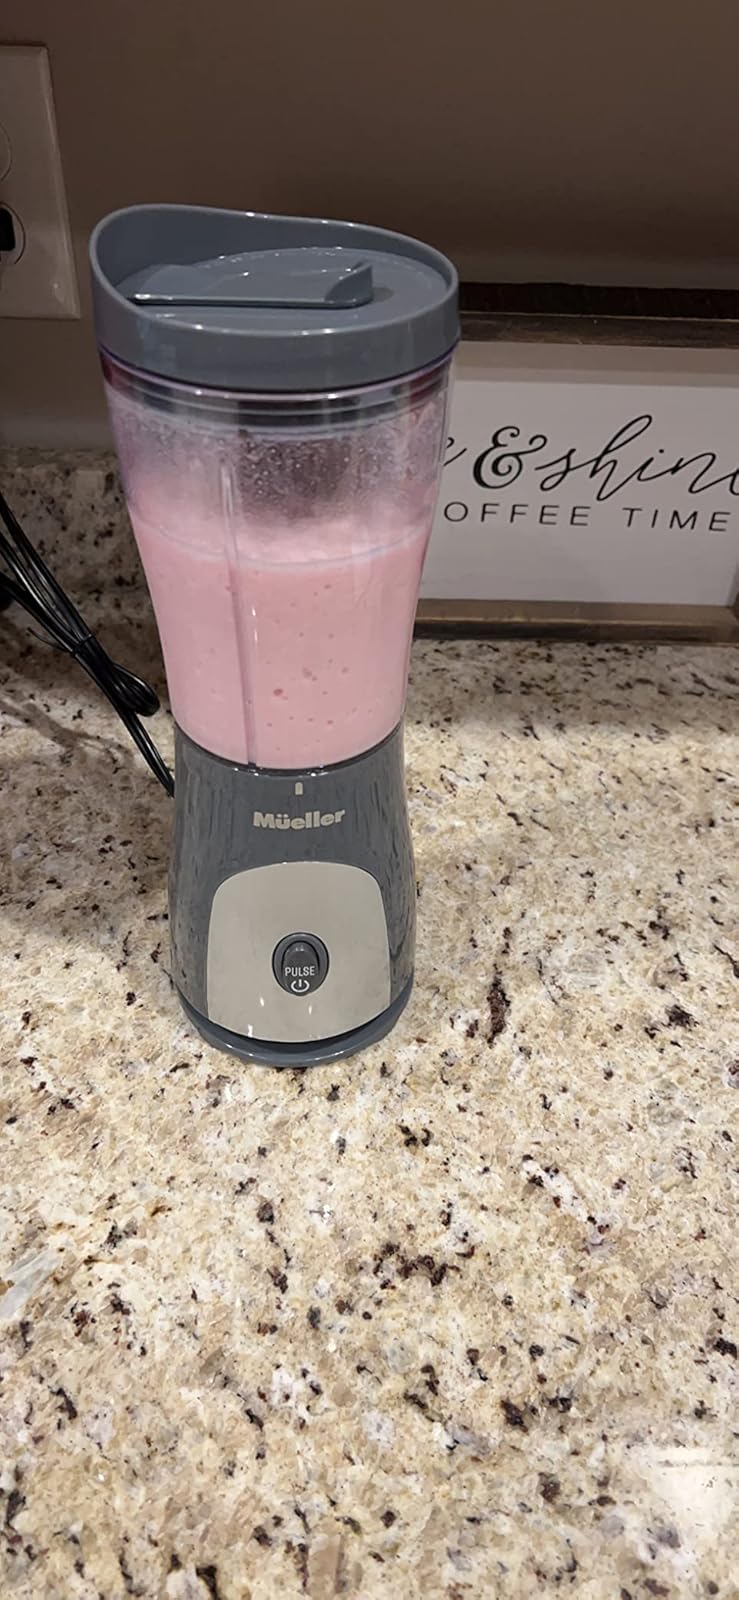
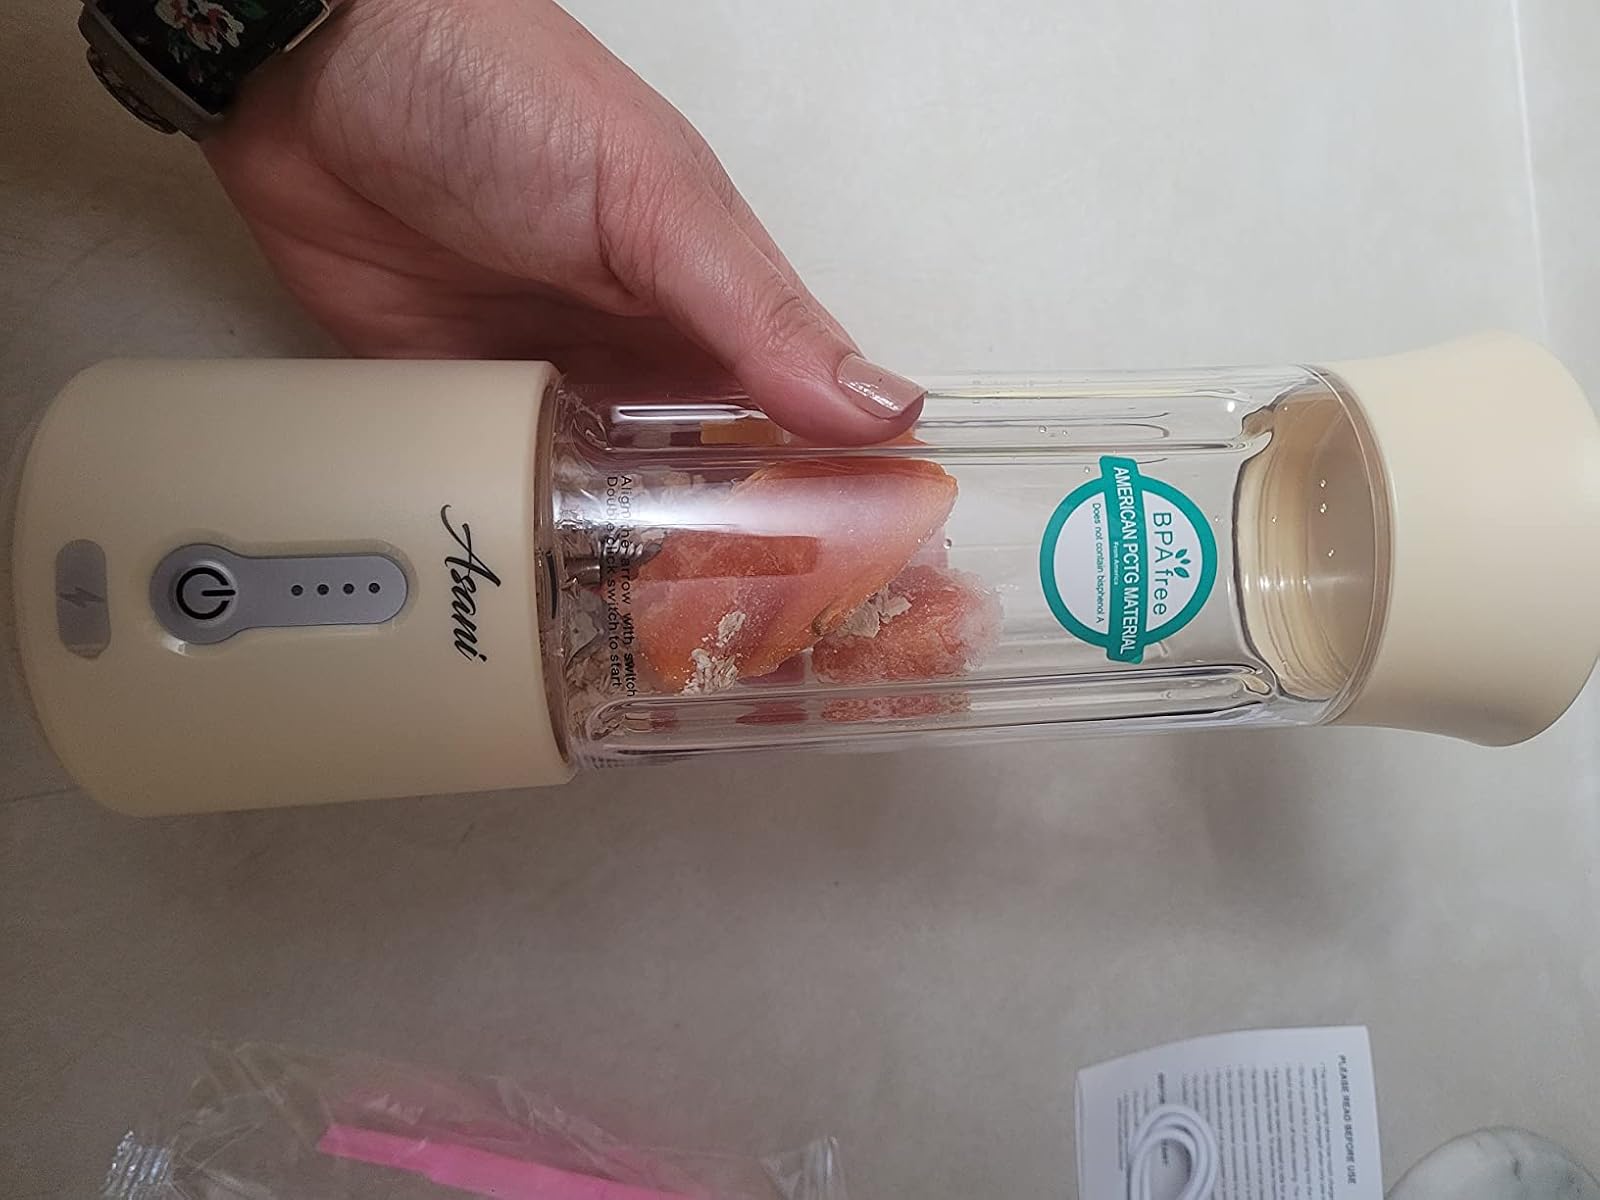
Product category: items_blender
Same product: no